Galați County

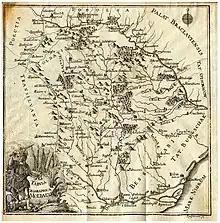
Map of Moldavia, part of the work of Dimitrie Cantemir "Tabula Geographica Moldauiae - Descriptio antiqui et hodierni status Moldaviae", Frankfurt und Leipzig, 1771

In the XV-XVI centuries, numerous settlements are attested by written historical documents, such as Blăjerii de Jos (1448), Liești (1495), Șerbănești (1430), Bucești (1548), Drăgănești (1575), and in the 17th century Umbrărești (1649), Salcea (1695) etc. On the map of Dimitrie Cantemir from "Descriptio Moldaviae", the settlements Nicorești, Poiana, Piscu, Corod, Oancea, Adam, Tulucești, Foltești, Tecuci, Galați are recorded.